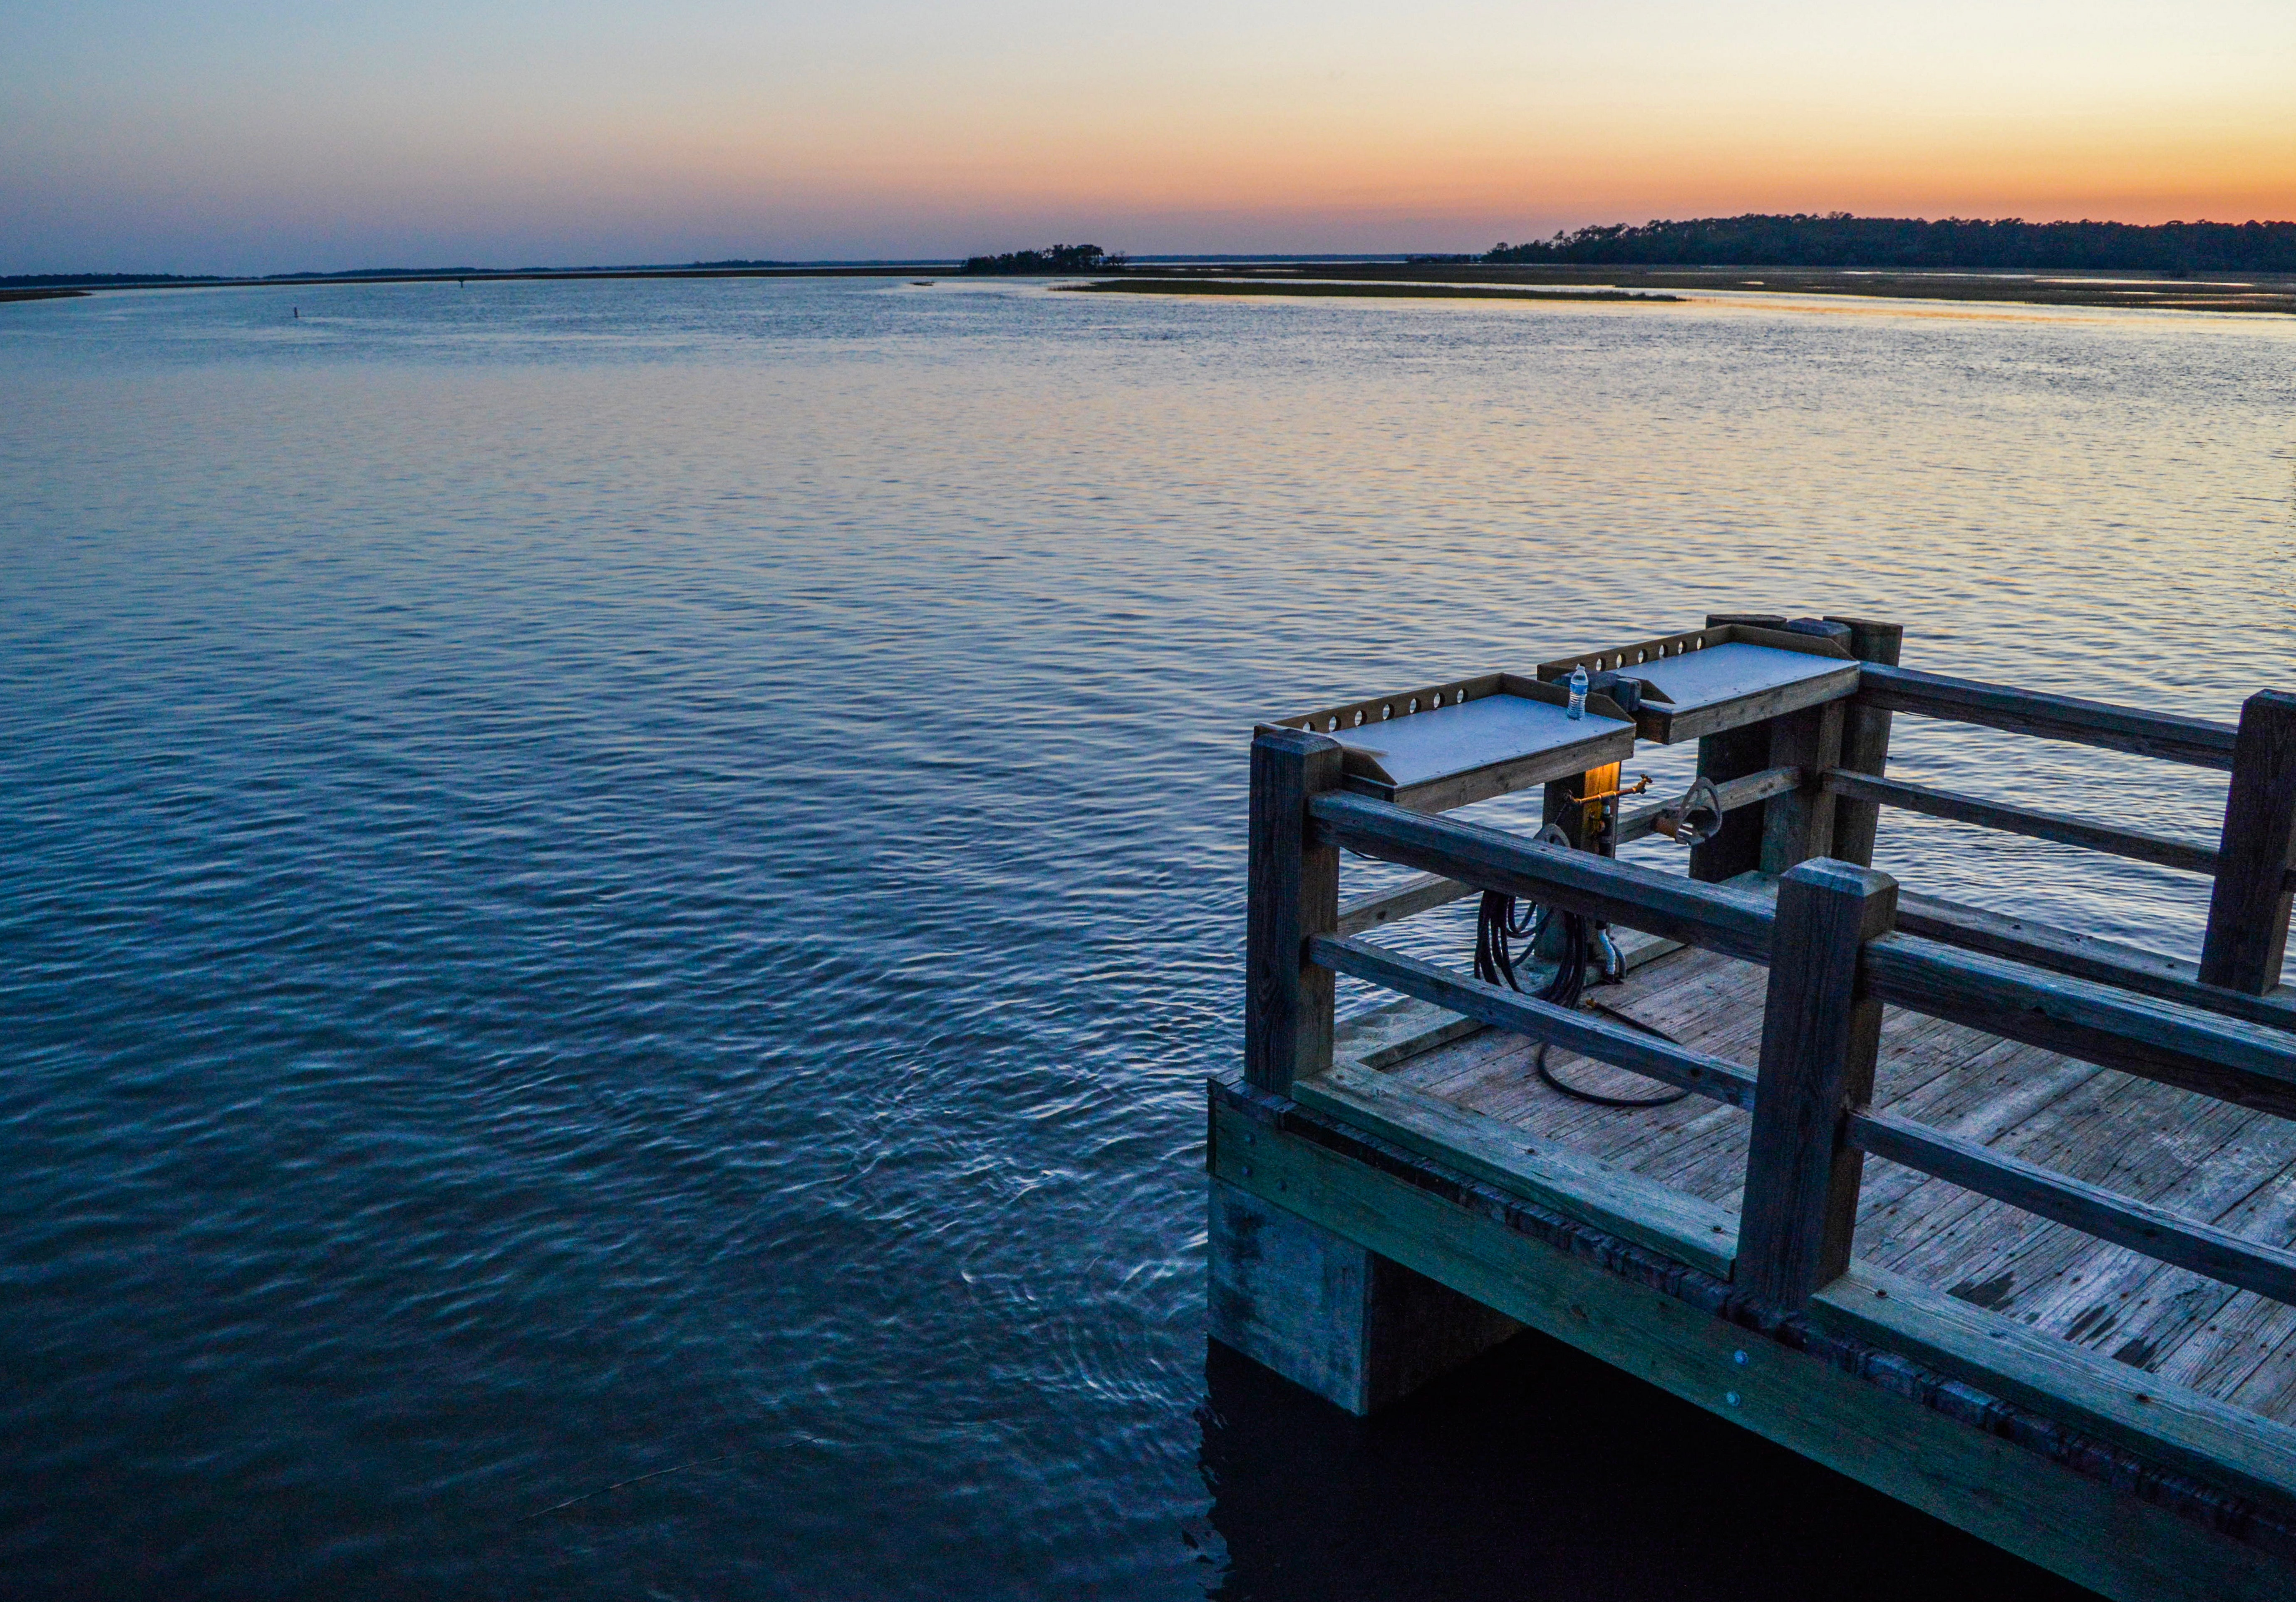
sky, water, horizon, blue, sea, ocean, cloud, morning, pier, sound, evening, calm, sunset, water resources, lake, coast, vacation, dusk, river, dock, sunlight, sunrise, inlet, mountain, coastal and oceanic landforms, afterglow, wave, beach, reflection, channel, bay, tourism